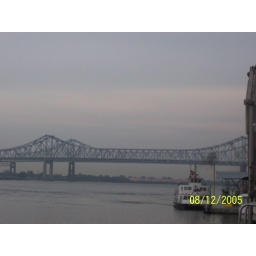
This bridge crosses the river and is right by the Aquarium.